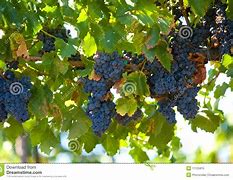
Label: Grapes